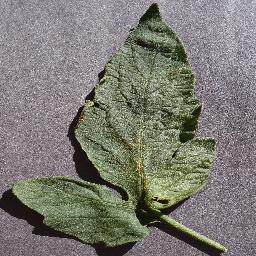
Label: Tomato___healthy